O'Neil Ford

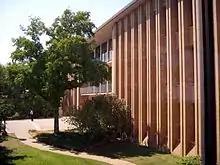
The Braniff Graduate Center on the campus of the University of Dallas in Irving, Texas: The building was designed by O'Neil Ford.

Other Dallas works by Ford include much of the University of Dallas campus in Irving, Texas. He designed the Braniff Memorial Tower, the Braniff Graduate Center, the Gorman Lecture Center, parts of the art village, the Haggar University Center, and the Haggerty Science Building. Ford was awarded an honorary doctorate by the university in 1976.